Troika Pottery

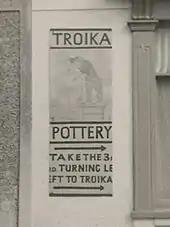
Troika Pottery sign

Troika was set up in February 1962 by Leslie Illsley, Jan Thompson and Benny Sirota who took over the Powell and Wells Pottery at Wheal Dream, St Ives, Cornwall, where Benny Sirota had previously worked. They wanted to pursue their vision of pottery as art, without regard to function. This ran counter to the aims of much of the studio pottery movement at the time, as epitomised by the work of Bernard Leach. They initially relied on the ceramics of Leslie's wife, Caroline (Kingston School of Art). This included the novel double egg cup and the Love plaque.